Zapad 2017

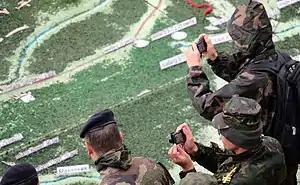
Foreign observers at the Luzhsky training ground, 18 September 2017

In the run-up to Zapad 2017, NATO and NATO member countries' officials sounded their concern and called on Russia to allow inspections of the drills for the purposes of transparency. In July and August 2017, a number of NATO countries' senior military officials such as U.S. general Raymond A. Thomas, commander of the United States Special Operations Command, Poland's Deputy Defence Minister Michał Dworczyk, and Ben Hodges, commanding general, United States Army Europe, expressed their suspicion that the maneuvers might be used as a pretext to increase Russia's military presence in Belarus and permanently deploy its troops there in a bid to counterbalance NATO's eastern reinforcement. On their part, Russia and Belarus maintained that Zapad 2017 was a scheduled event of strictly defensive nature, its scale being significantly smaller than NATO's analogous drills. Russian foreign minister Sergey Lavrov in June 2017 emphasised the significance of Russia and Belarus being in the Union State and dismissed any speculations about Russia's ulterior goals as nonsense.